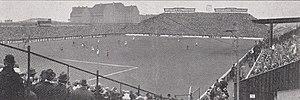
Cette page présente le palmarès du tournoi de football aux Jeux olympiques d'été de 1936.